Bogdan Raczkowski

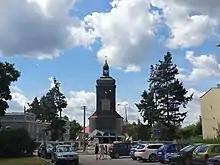
View of "Szwederowo" district

The last chapter of this extensive project was aiming at planning the urbanization of "" district, so as to become a showcase of Bydgoszcz for people entering the city from the north. With that ambition, in October 1933, the architect divided the area into 9 plots. This project was completed only on the eastern side of Gdańska Street, as the Ministry of Military Affairs did not allowed the development on the western part.